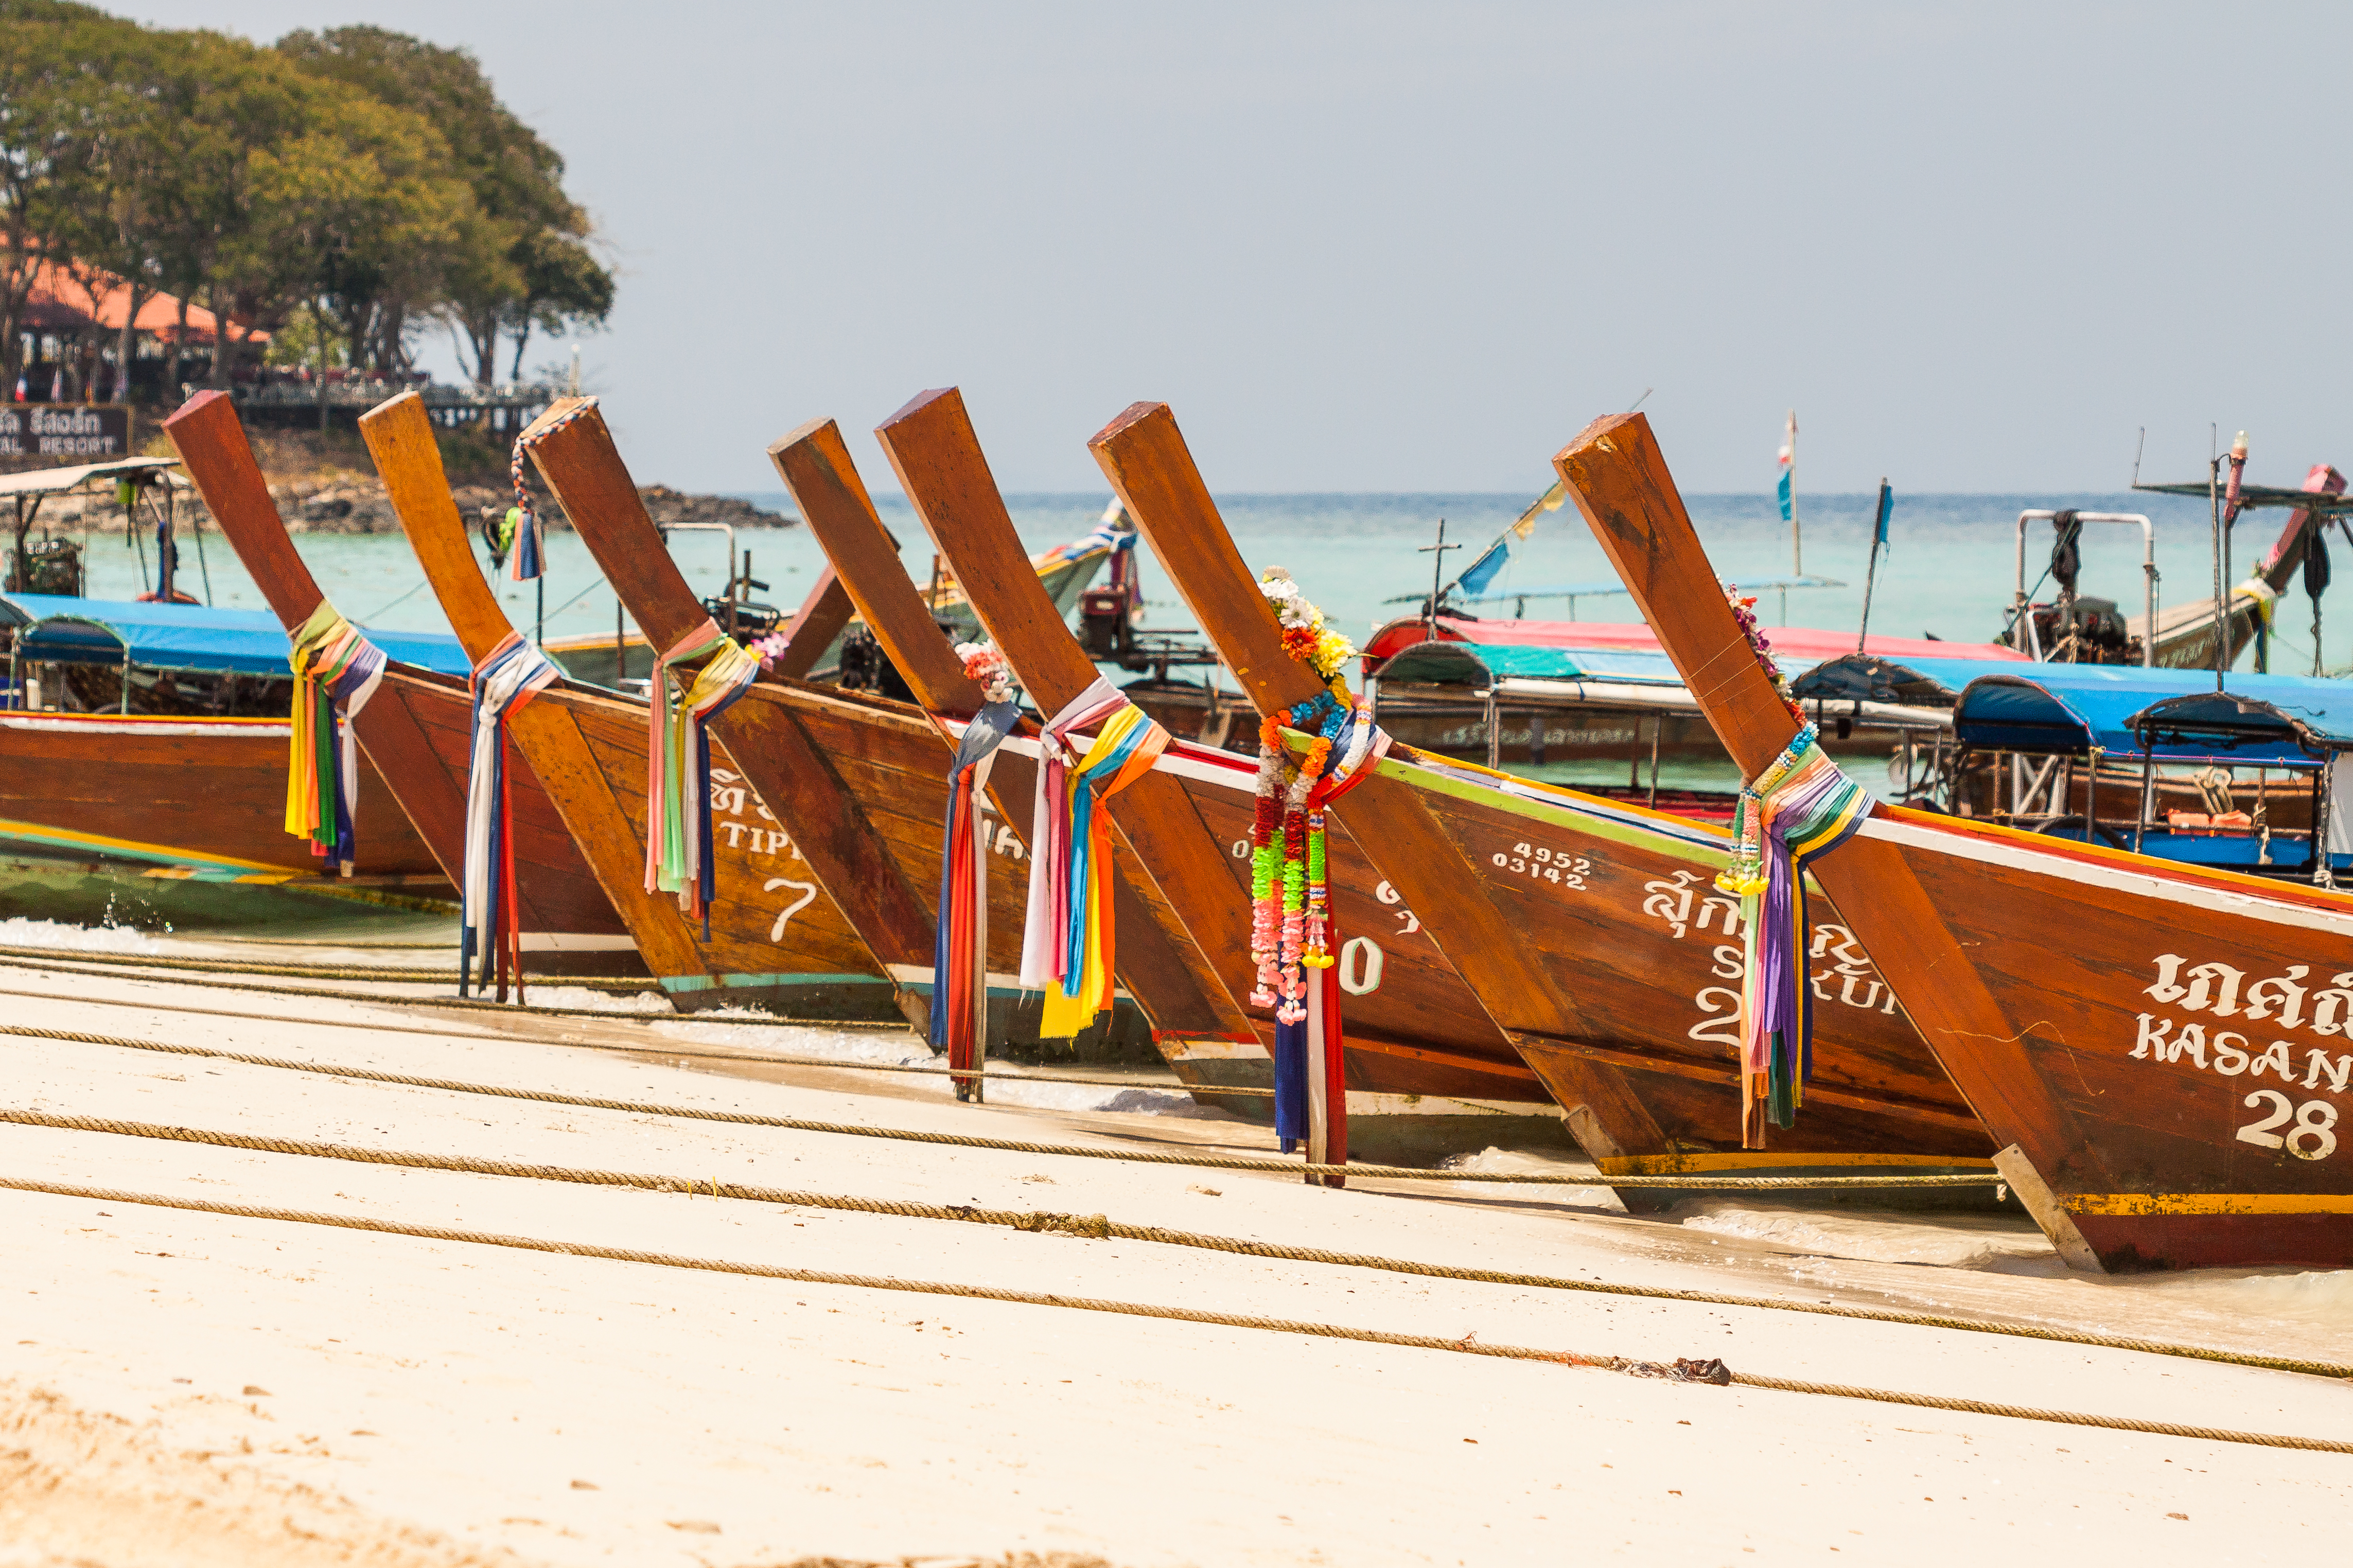
beach, sea, water, sand, people, boardwalk, boat, summer, vacation, travel, recreation, vehicle, tropical, colourful, colorful, tourism, leisure, seashore, thailand, outdoors, holidays, boating, boats, watercraft, transportation system